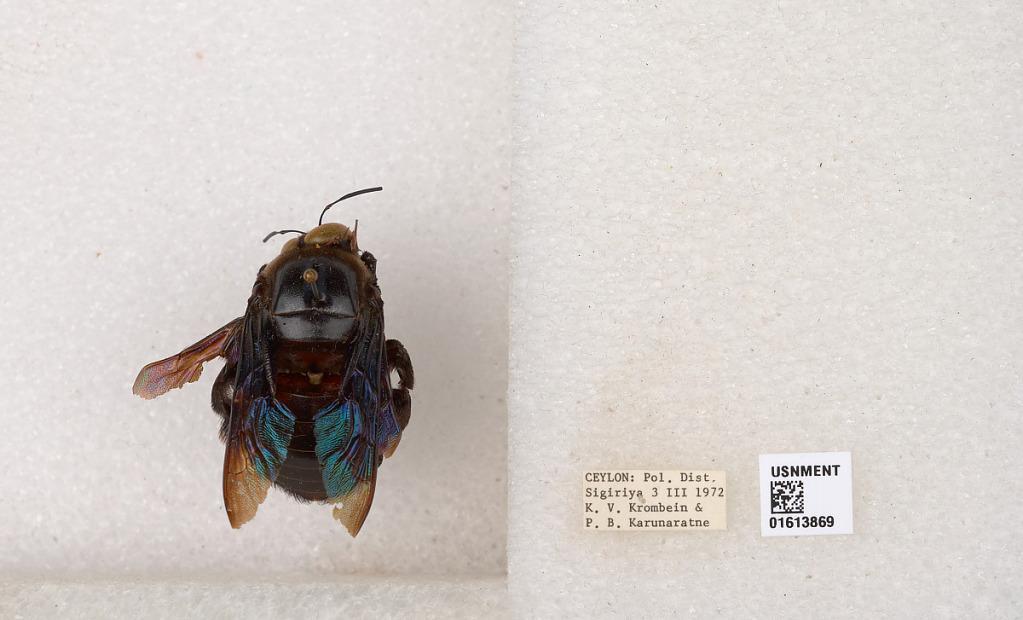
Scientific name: Xylocopa
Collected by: P. Karunaratne
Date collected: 1972-3-3
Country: Sri Lanka
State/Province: Central
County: Matale
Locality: Pol. Dist., Sigiriya